War diary

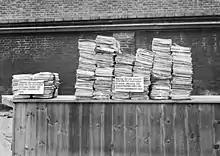
A comparison of the war diaries completed by the First Australian Imperial Force in one month. The left side shows the month before an effort was undertaken to improve their quality, the right side shows the month after these measures came into effect

A war diary is a regularly updated official record kept by military units of their activities during wartime. The purpose of these diaries is to both record information which can later be used by the military to improve its training and tactics as well as to generate a detailed record of units' activities for future use by historians. War diaries are focused on the administration and operations of the unit they cover, but may also contain information about individual personnel.